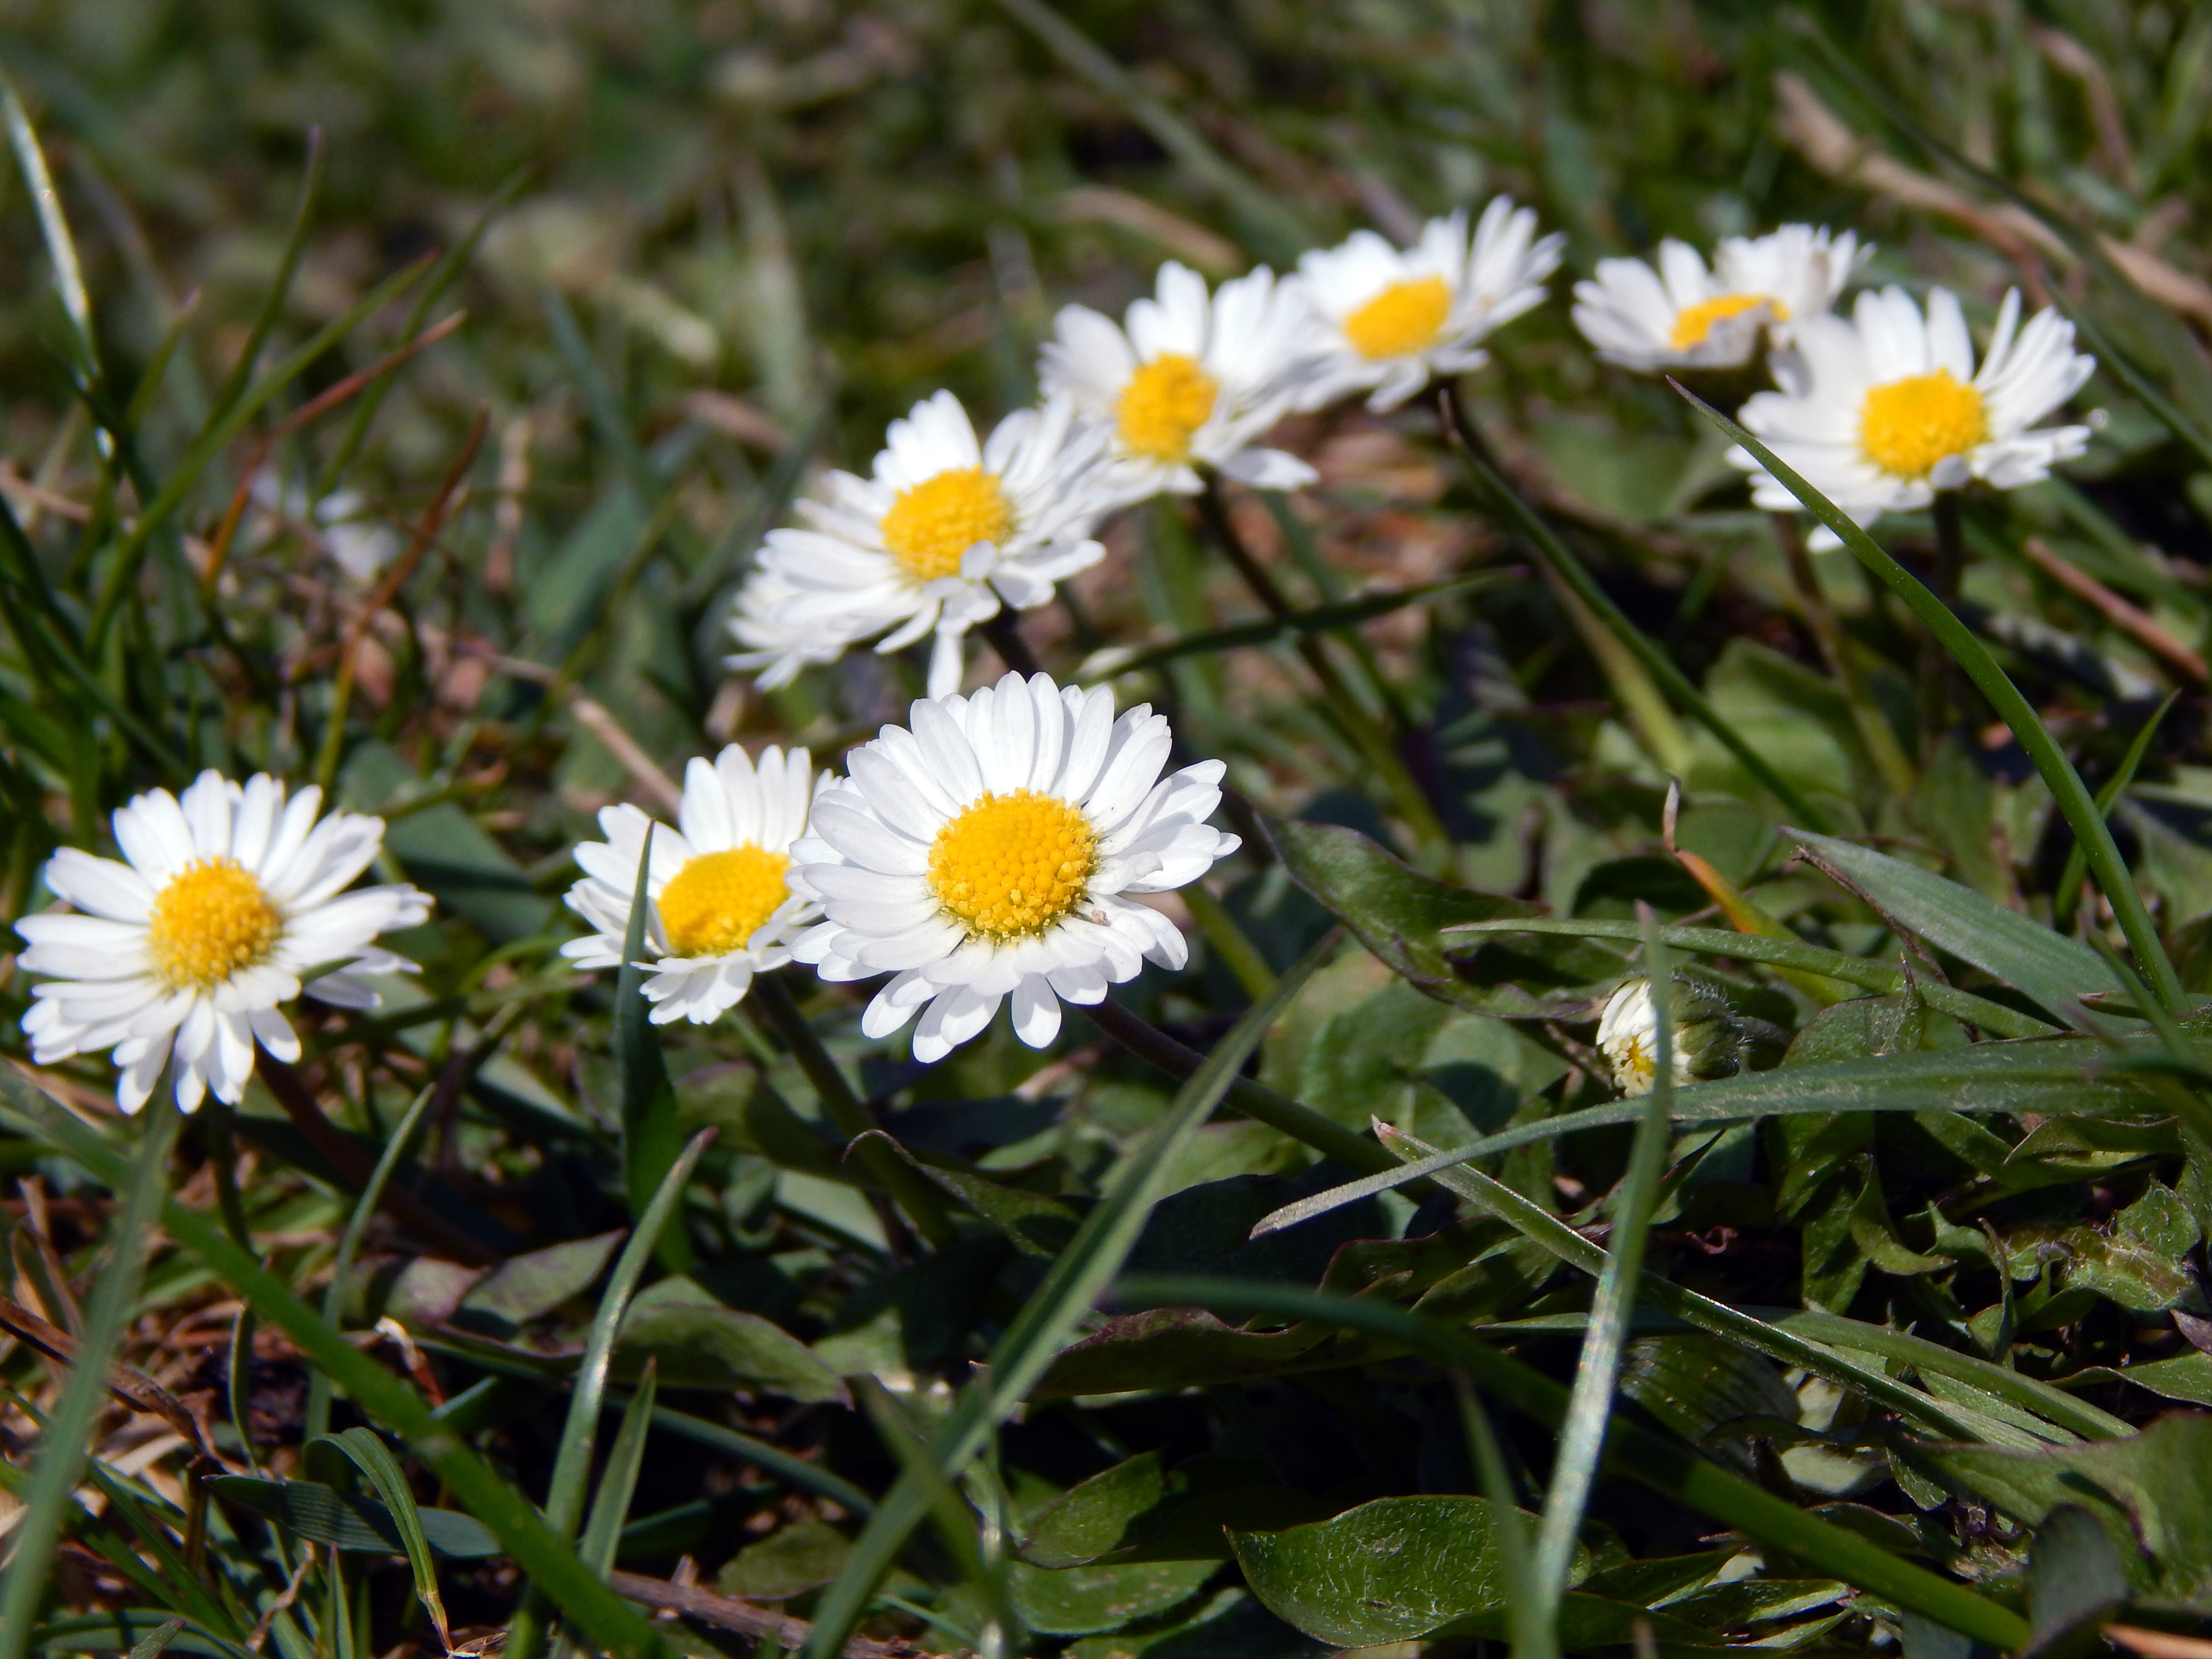
grass, plant, field, meadow, flower, daisy, spring, herb, botany, flora, wildflower, flowers, colors, daisies, flowering plant, daisy family, oxeye daisy, annual plant, land plant, chamaemelum nobile, marguerite daisy